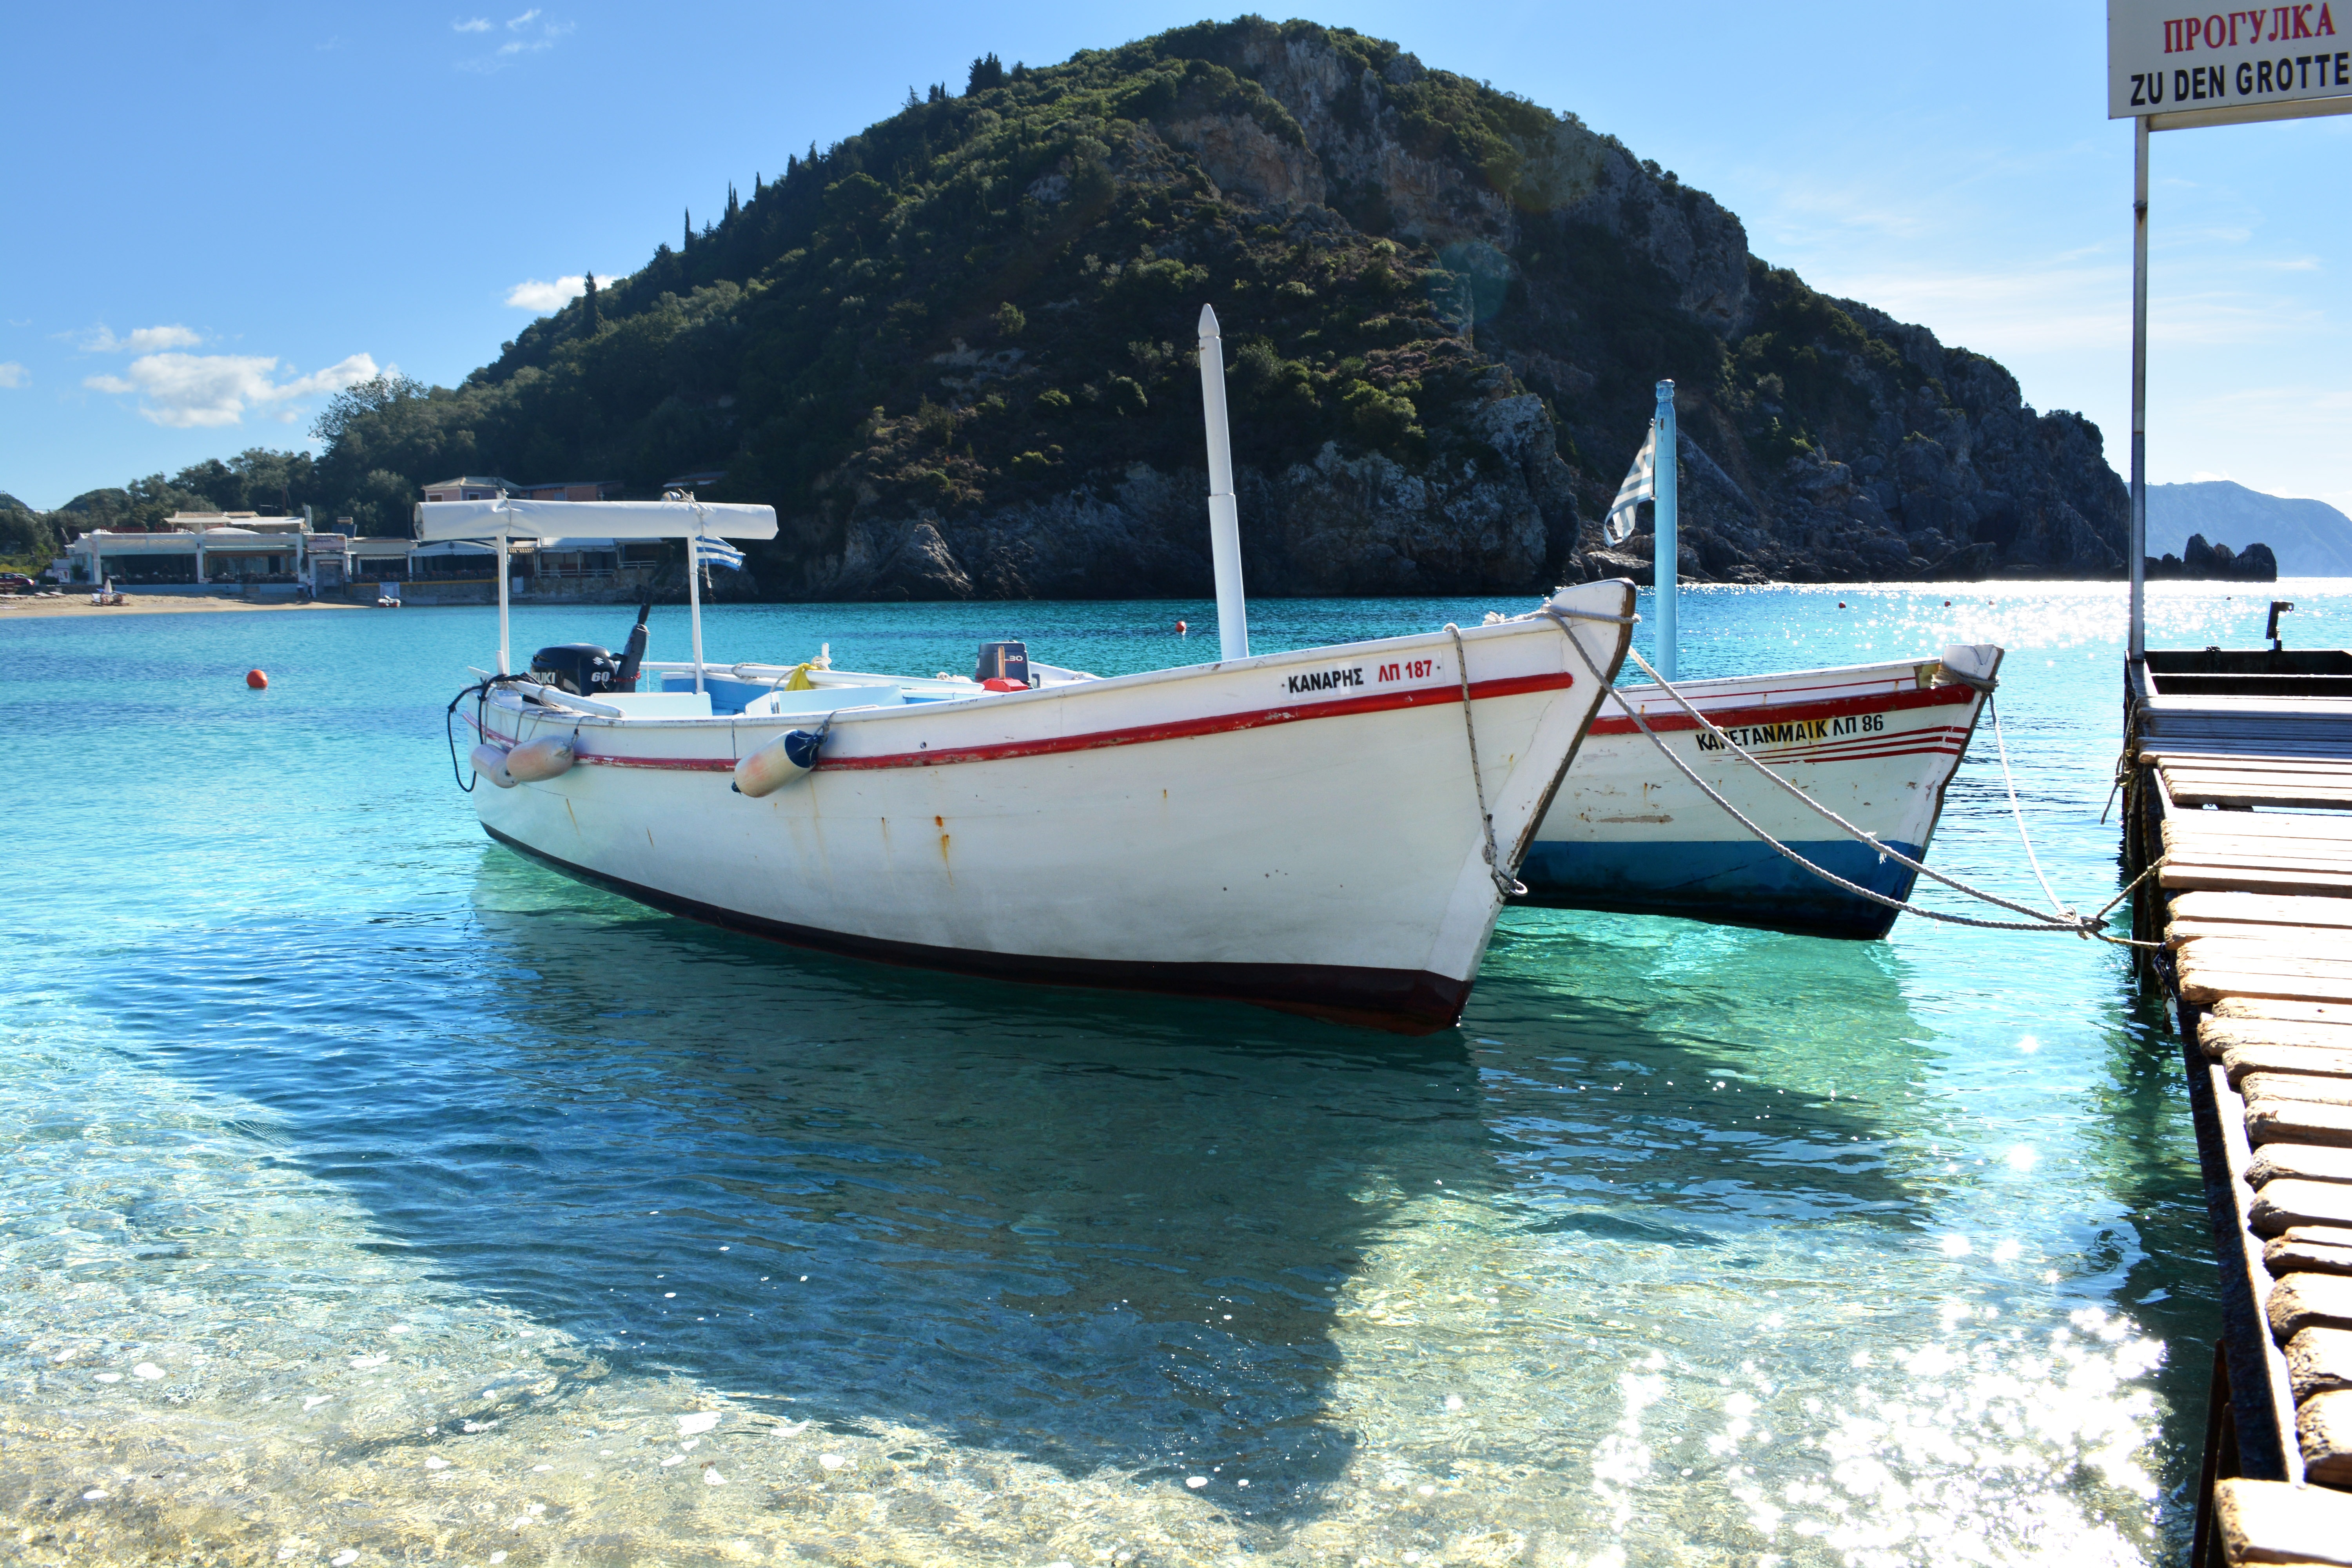
beach, sea, coast, boat, vacation, vehicle, yacht, bay, sailboat, boating, greece, caribbean, watercraft, corfu, paleokastritsa, fishing vessel, clean water, dinghy, long tail boat, watercraft rowing